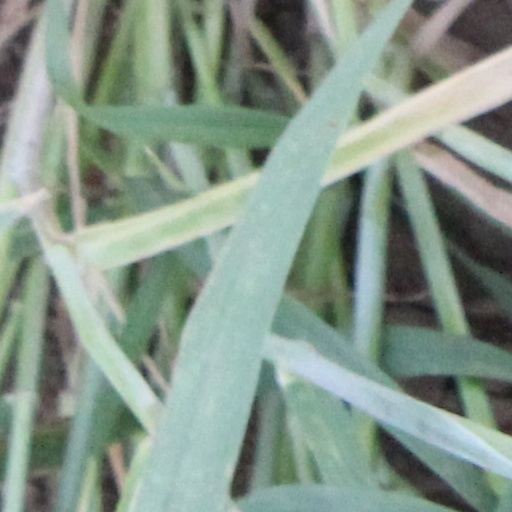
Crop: wheat